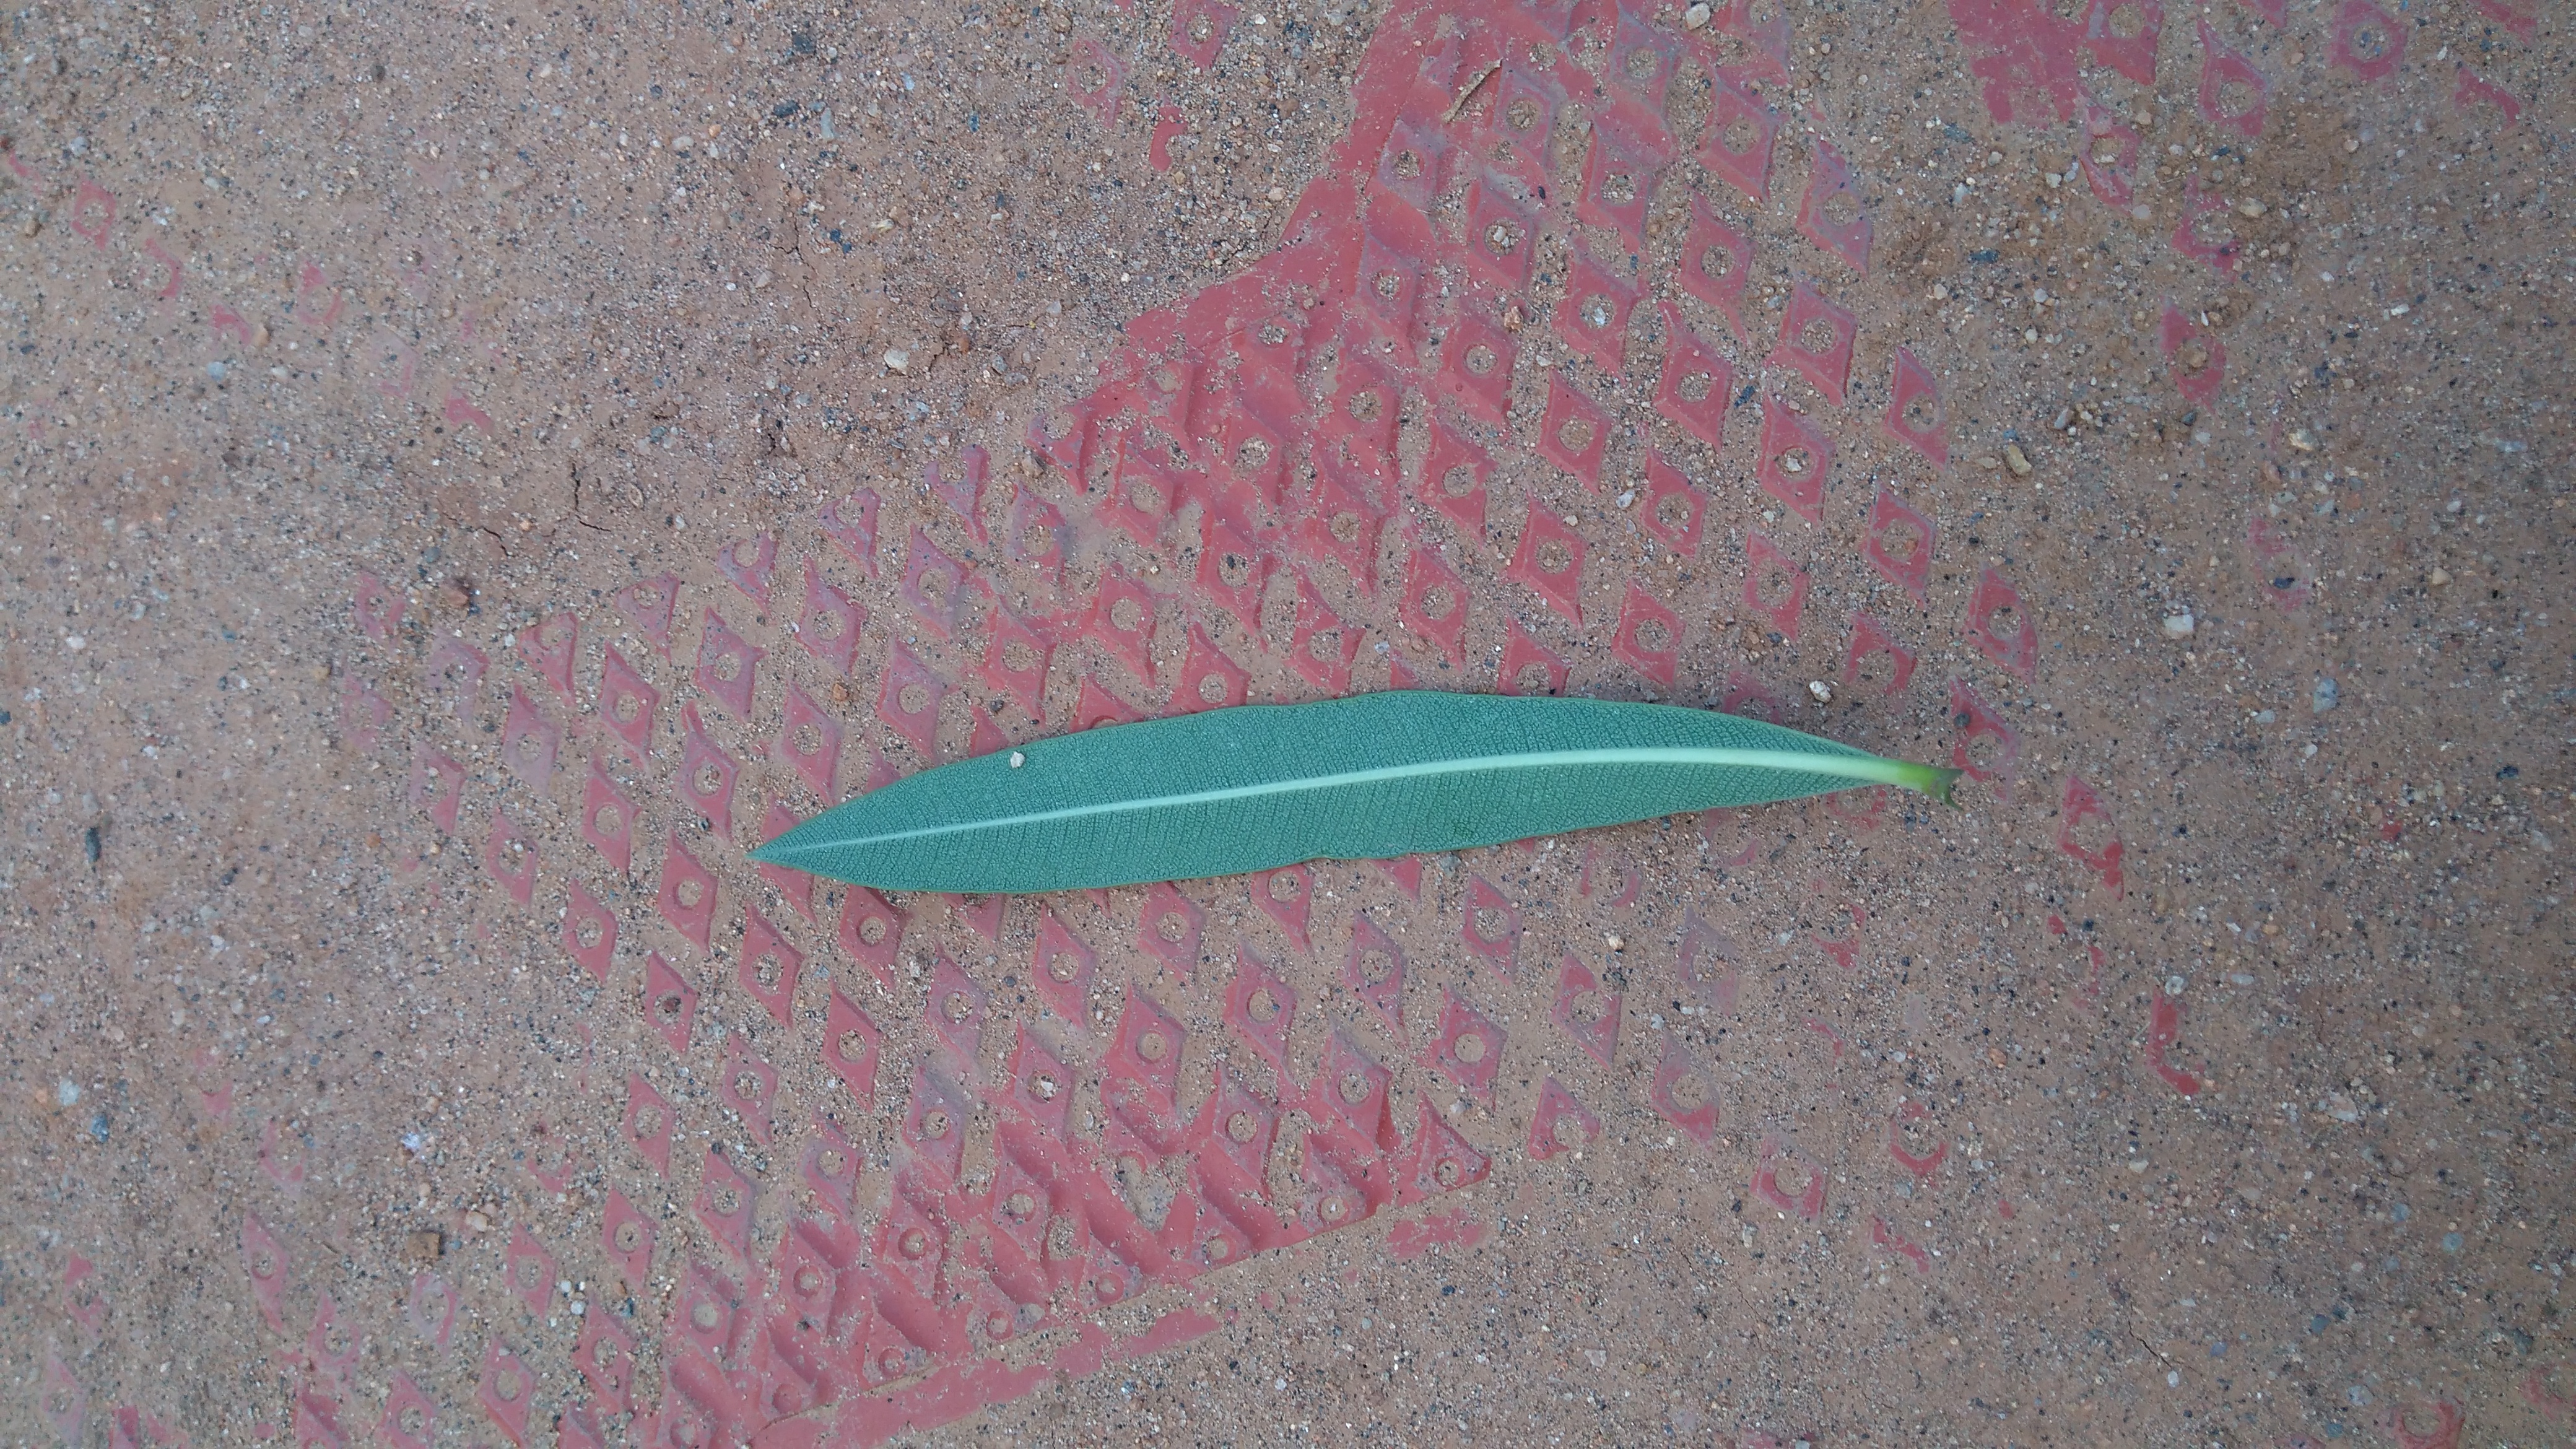
Plant: Ganigale